Off the Wall (Atari 2600)

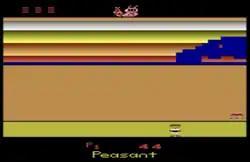
Gameplay screenshot

Players take control of the hero Kung Fu Lu, and the objective is to smash through an evil wall to kill a dragon that has been tormenting villagers. In the game, Lu receives several power-ups to achieve his goal, and he must overcome a bat that stands in his way.